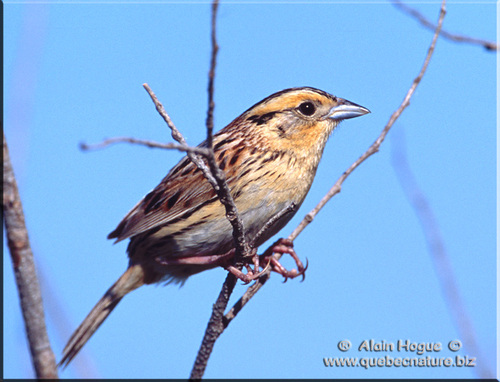
the bird has a black bill and a yellow colored chest and body mixed with brown.
the bird has a black eyering and a small bill that is black.
this small brown colored bird, has a pointed bill and a black striped crown.
small brown yellow and grey bird with medium pink tarsus and medium beak
this small bird is yellow and brown with a pointed black beak.
this grown and black bird has a medium length pointy beak.
this bird has wings that are brown and has a black bill
this is a small brown bird, with black on its wings, and a pointed bill.
this bird has red legs a yellow breast and superciliary and brown feathers on its head and back.
a brown and white bird with a small head, a long tail, pink feet, a striped wing and a short beak with a pointy tip.
Species: Le Conte Sparrow